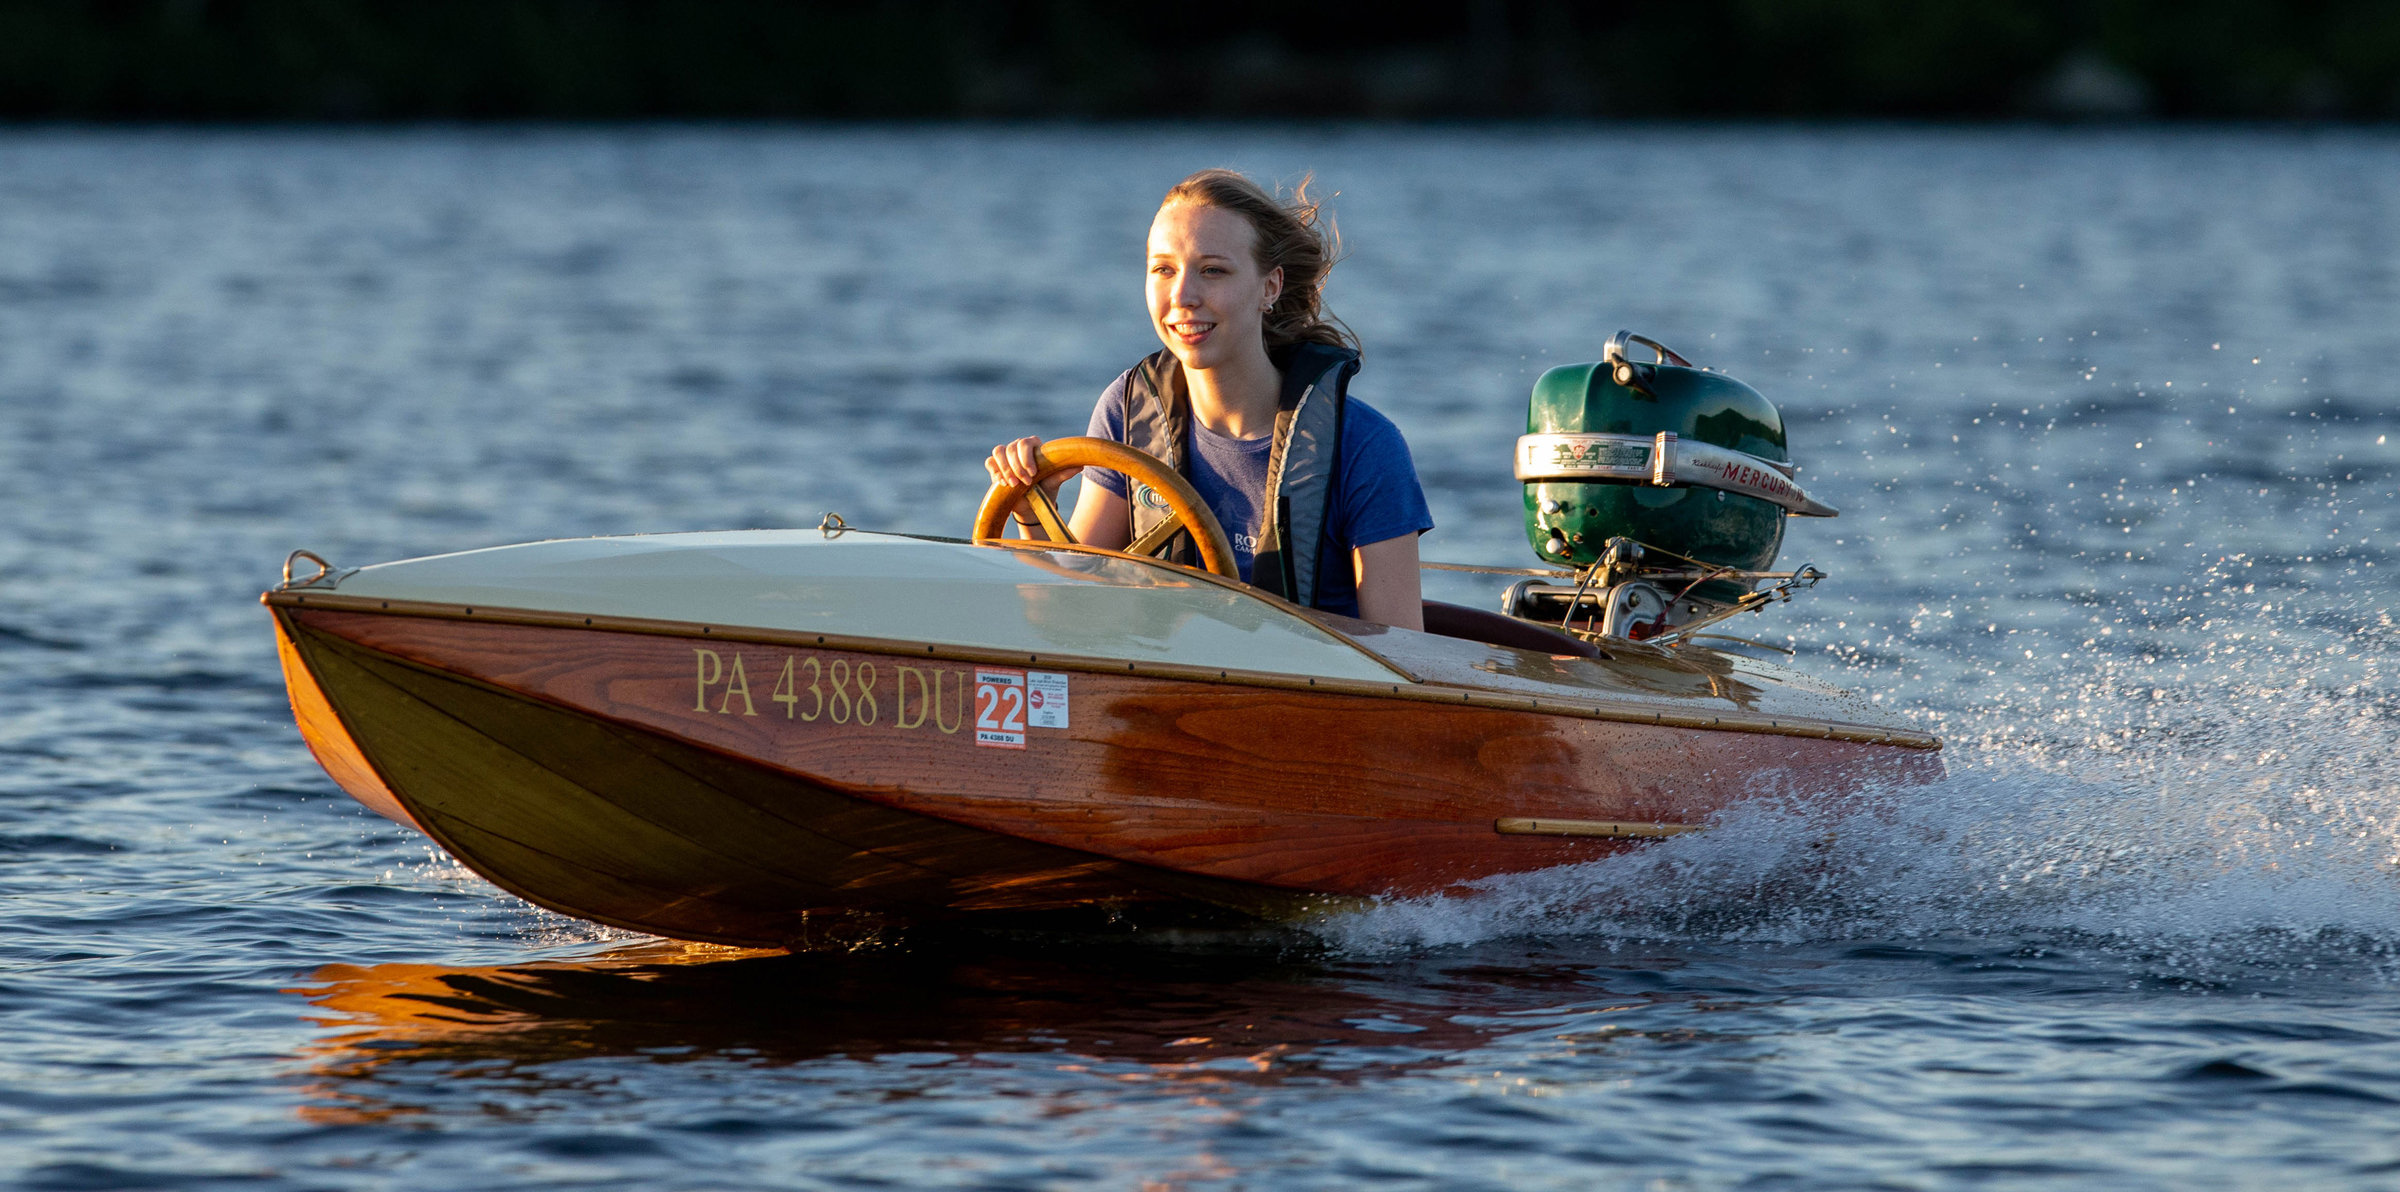
Vehicle type: Ships